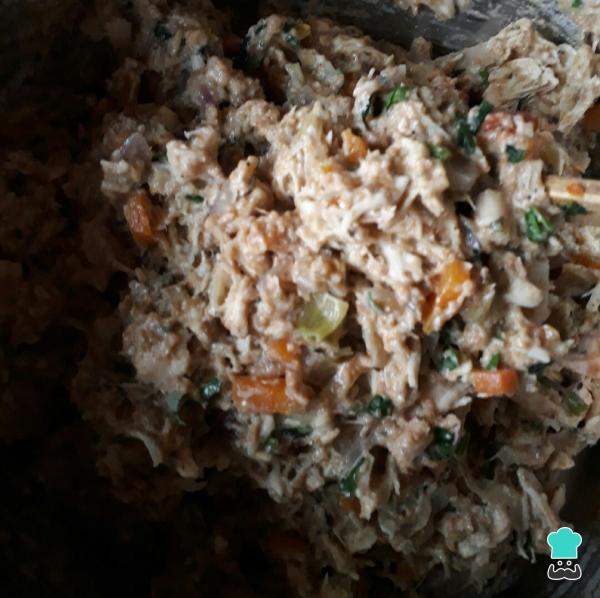
Tiene que quedar una masa de croquetas de pechuga de pollo y huevo manipulable con las manos. Si te quedó muy aguada, agregar más harina y listo. Puedes darle la forma que quieras, yo hice las croquetas en rollitos.